Boeing 787 Dreamliner

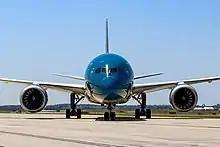
Front view of a Vietnam Airlines 787-10, the fuselage is wide and ft (5.94 m) high while the fan has a diameter

The 787-3 would have carried 290–330 passengers in two-class over range, limited by a MTOW. In April 2008, to keep the -8 on track for delivery, the -9 stretch was postponed from 2010 to at least 2012 and prioritized before the 787-3 and its 43 orders to follow without a firm delivery date.